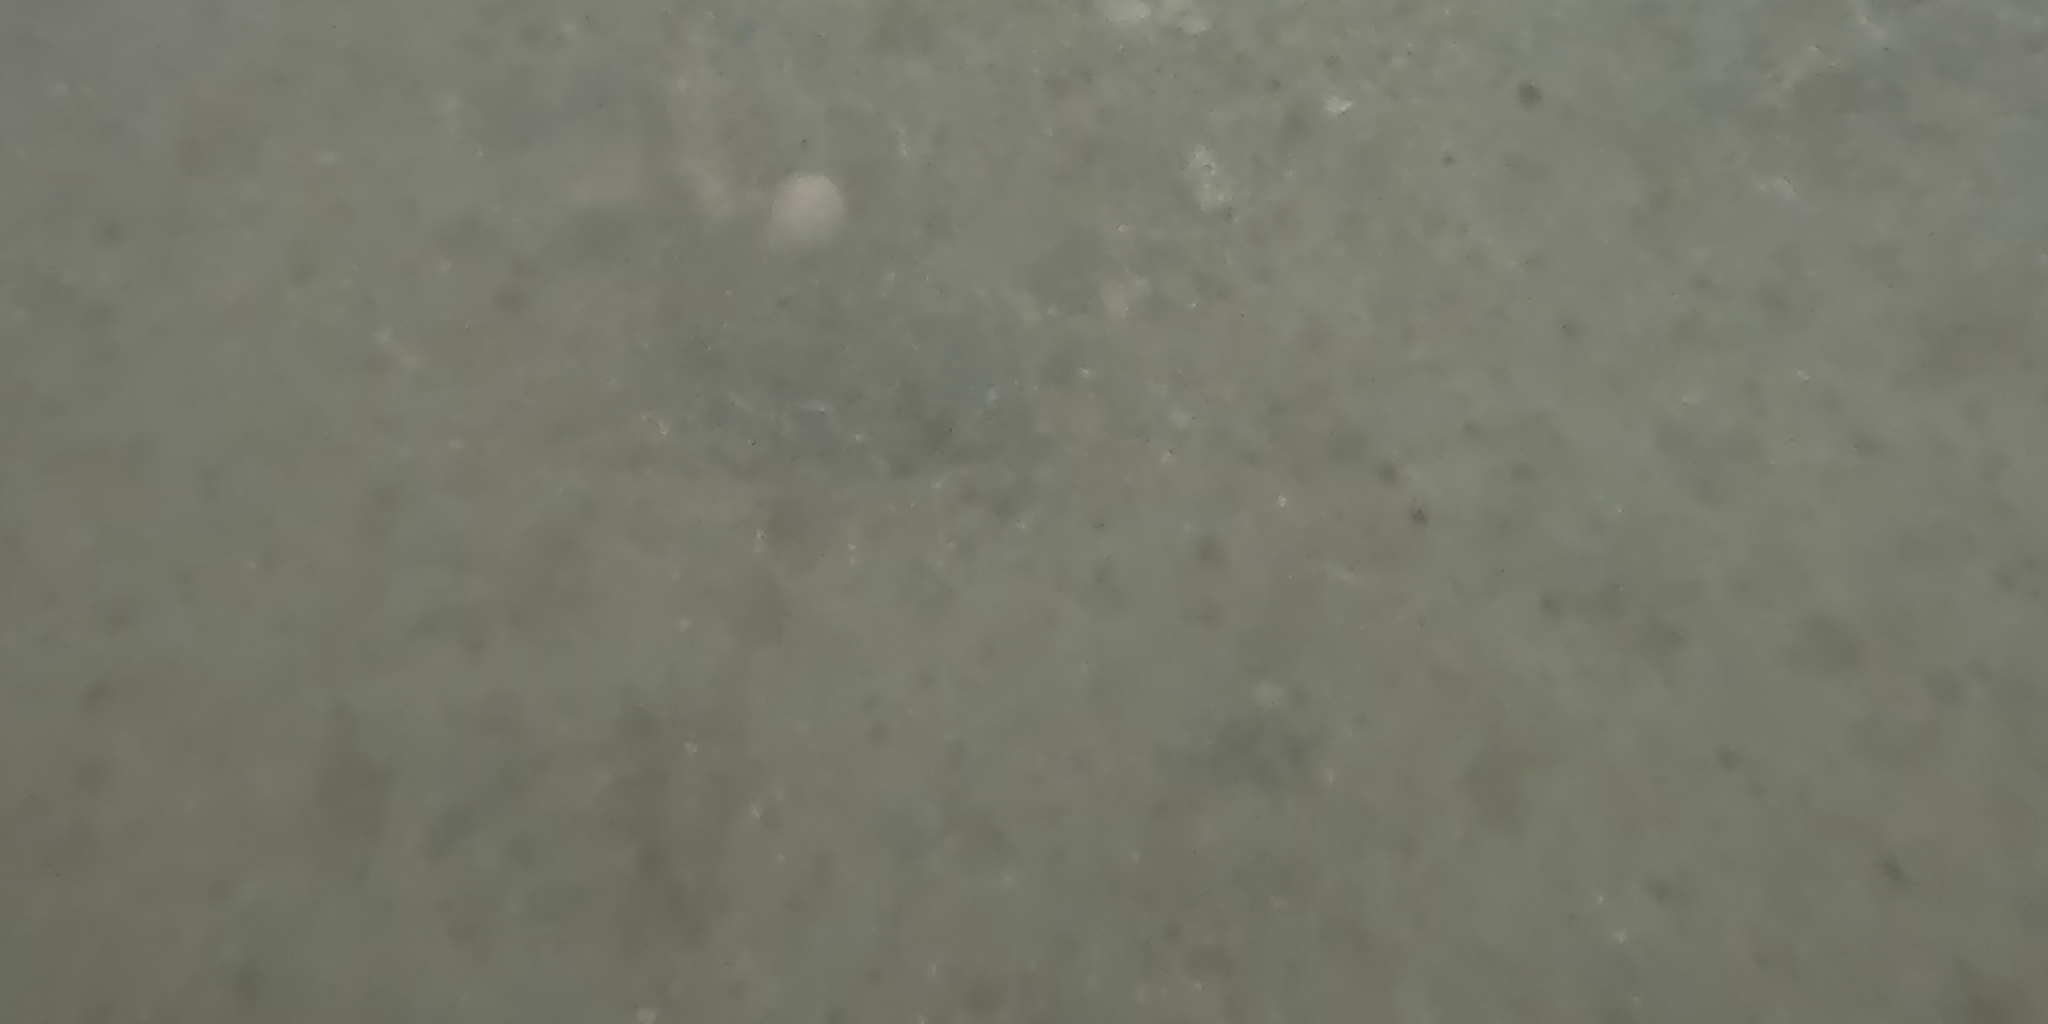
Seabed habitat: bad